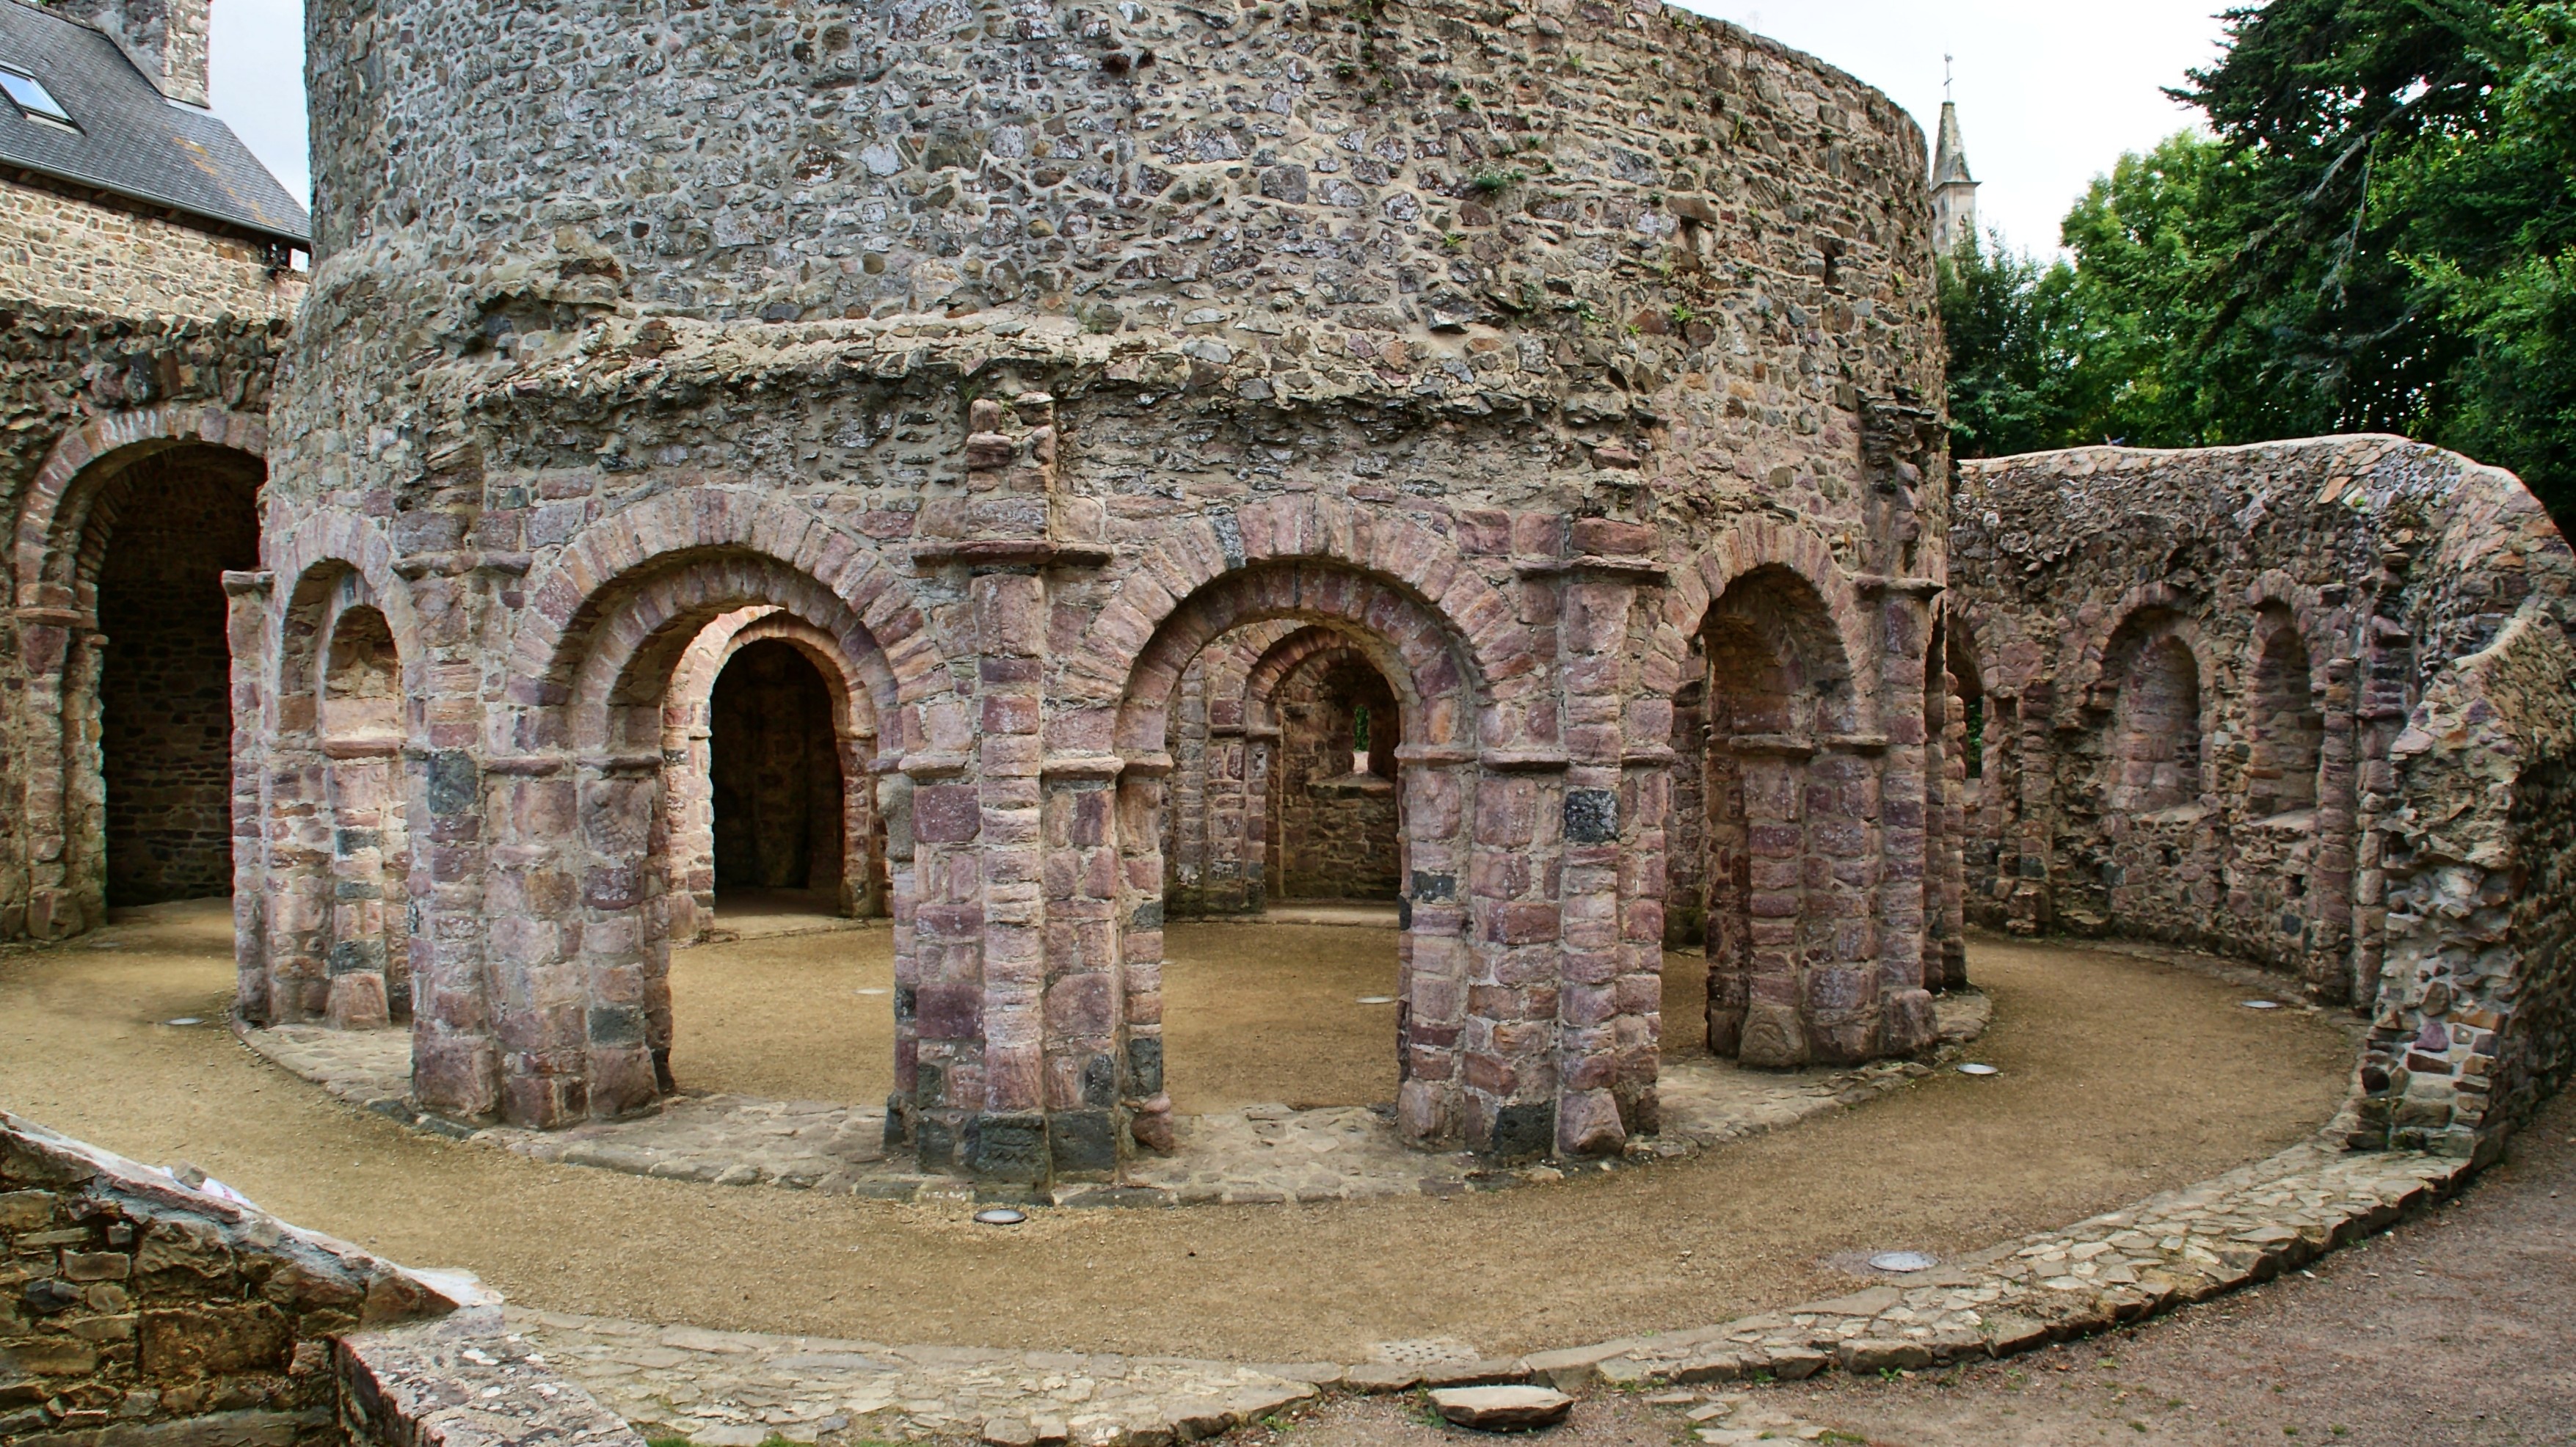
building, arch, chapel, ruins, monastery, history, middle ages, archaeological site, historic site, ancient history, ancient roman architecture